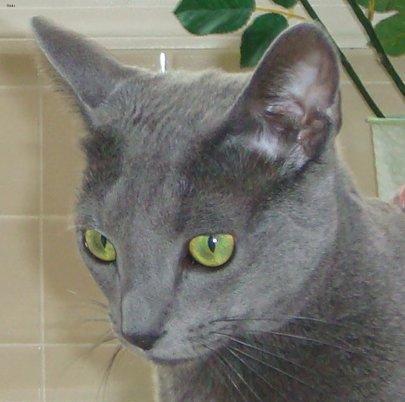
Russian Blue